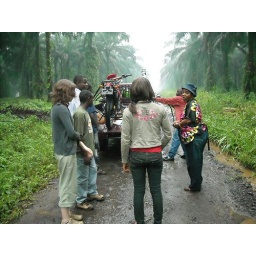
the team with Esther in her bright shirt and sean john hat